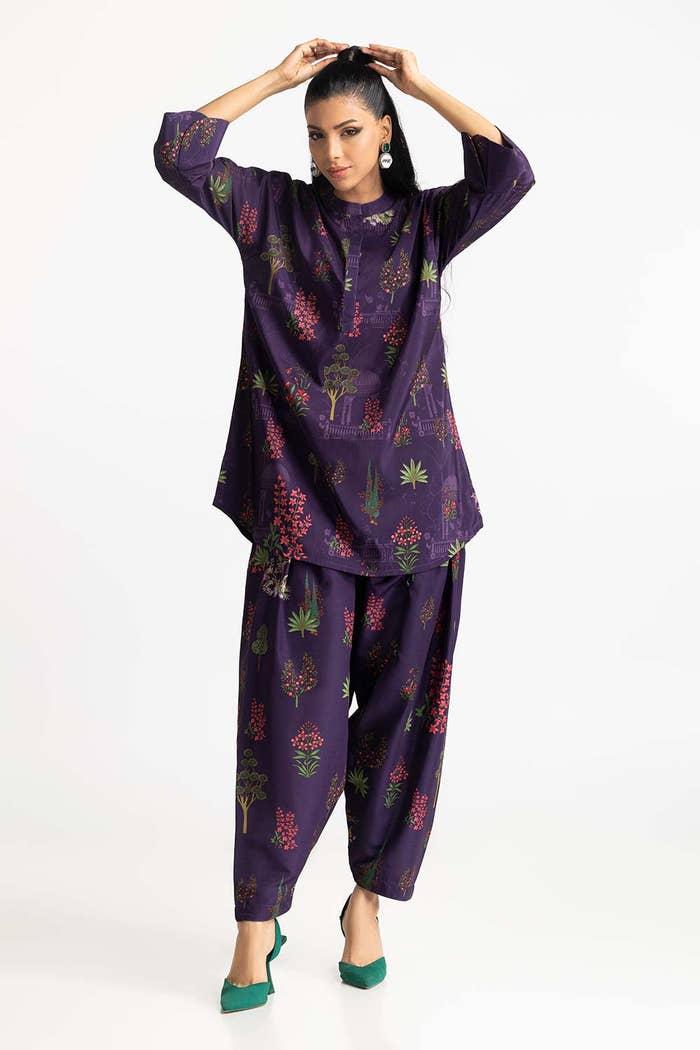
purple multi floral print tunic pants